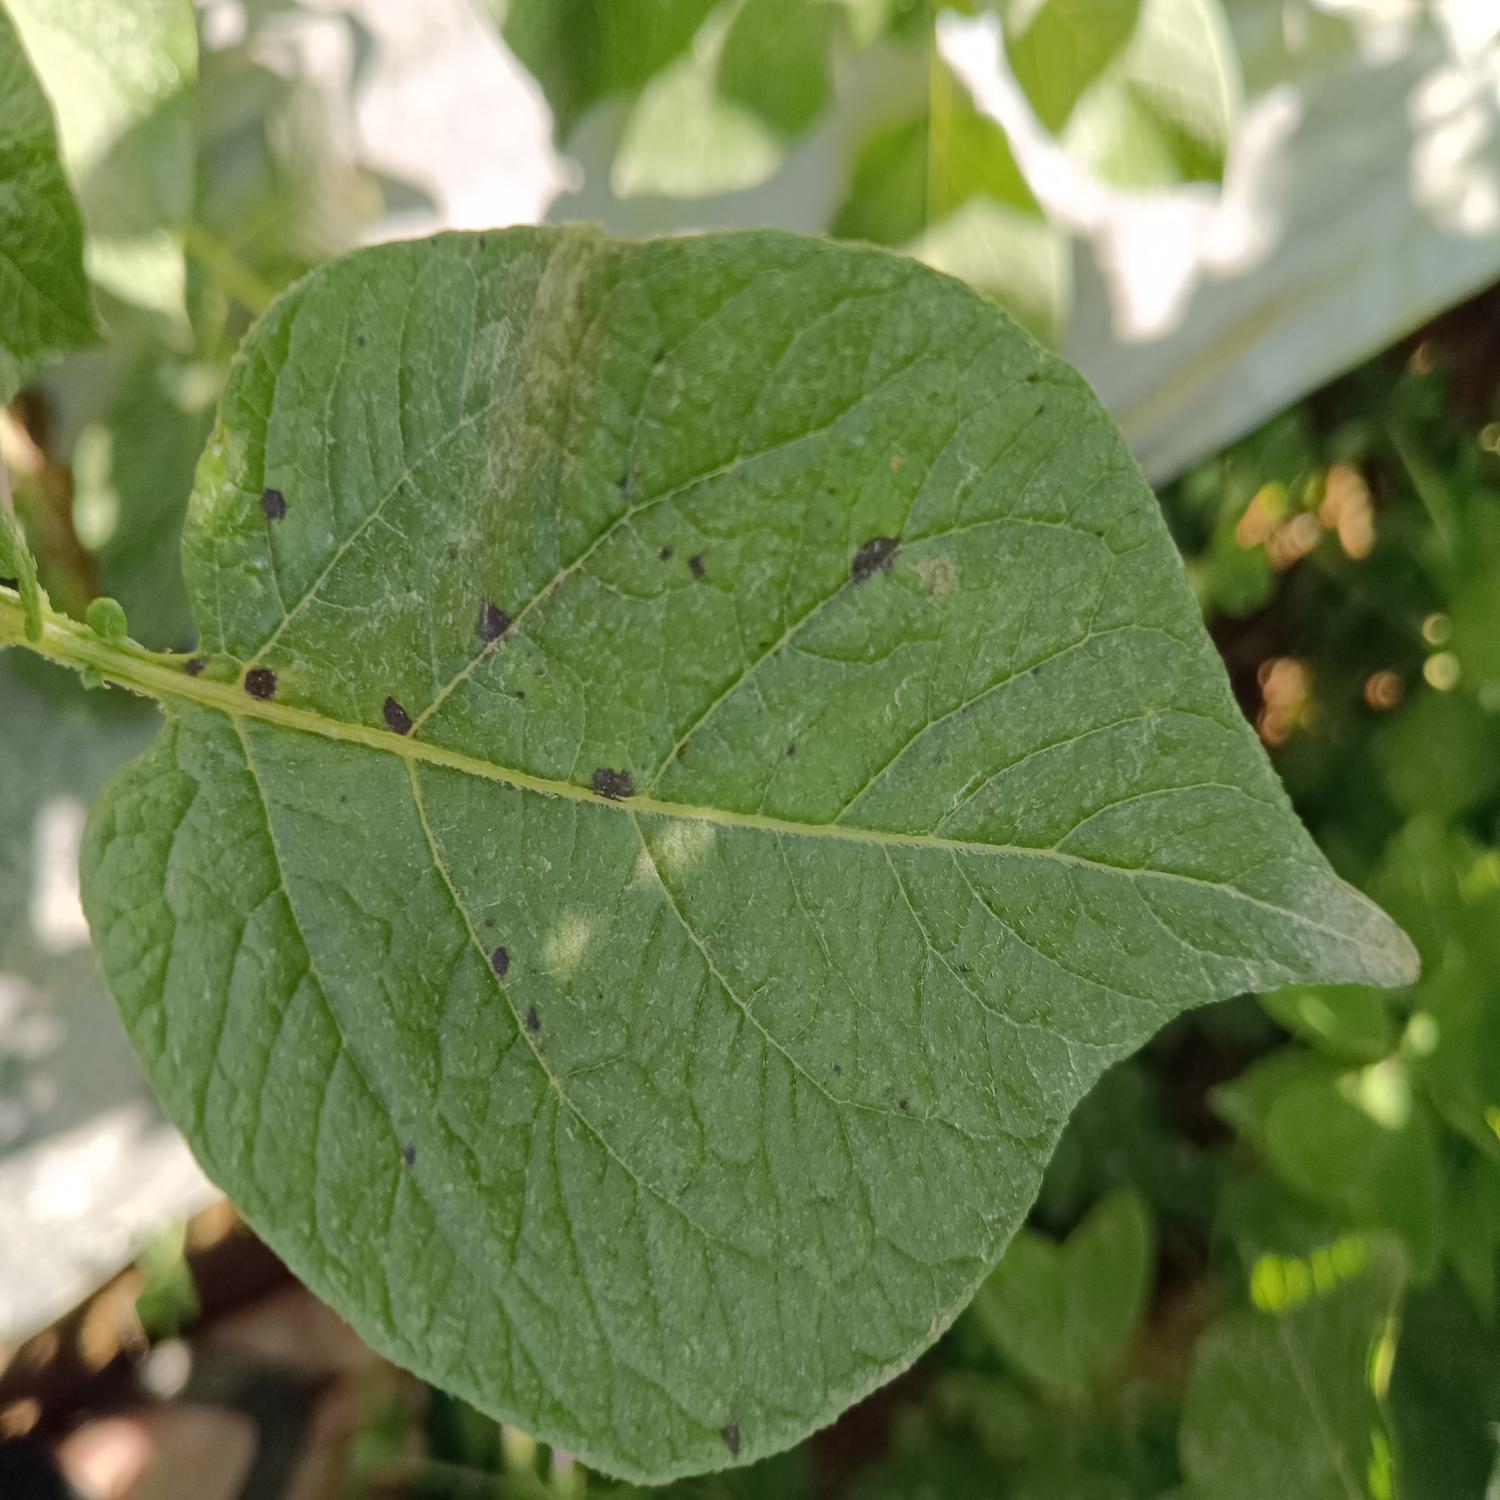
Label: Fungi